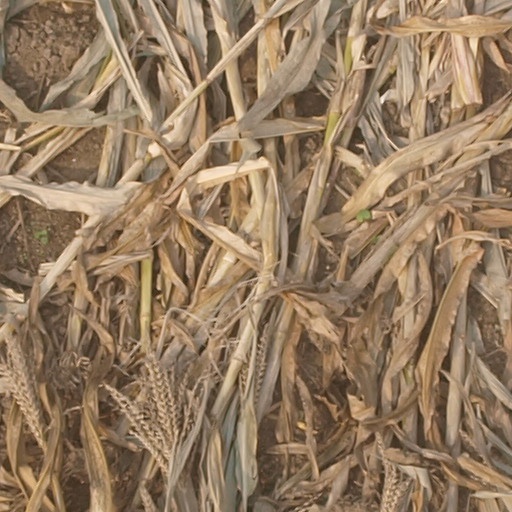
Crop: maize; corn